Bob Earl

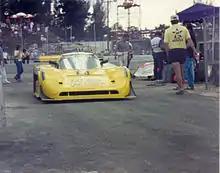
Jim Miller Racing's Spice SE89P-Chevrolet IMSA GTP car, driven by Bob Earl and Jim Miller at the 1989 West Palm Beach Grand Prix. They finished 4th in the race.

Bob Earl (born January 13, 1950) is an American former racing driver from Claremont, California. He began racing in Formula Ford in 1972 and was the 1973 national champion. In 1979 he made his professional debut in Formula Atlantic. In 1981 he became the first American to win the Macau Grand Prix, driving a modified Hayashi 320. At the time, the race was contested with Formula Atlantic cars.